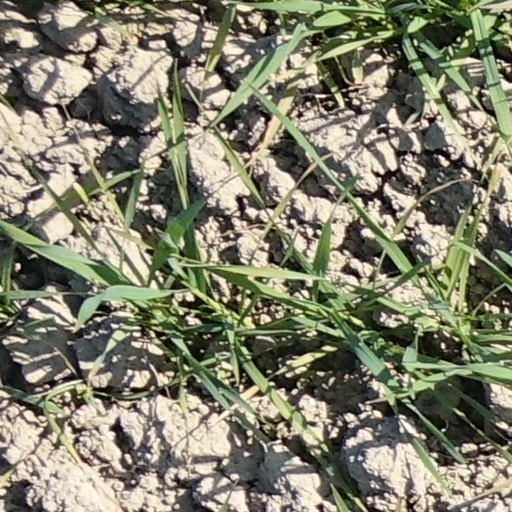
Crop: wheat